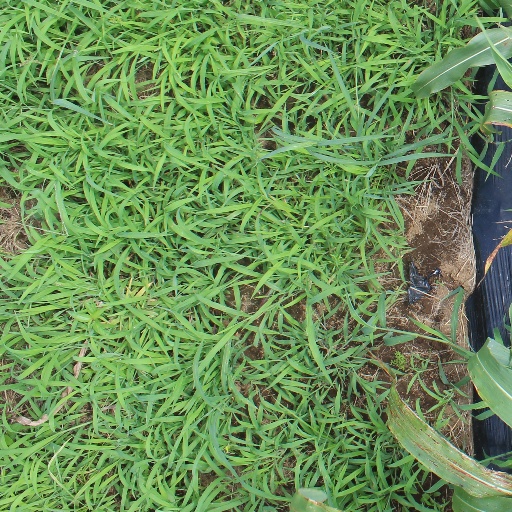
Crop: sorghum